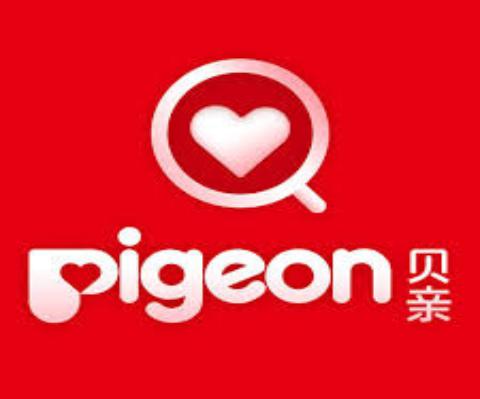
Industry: Necessities